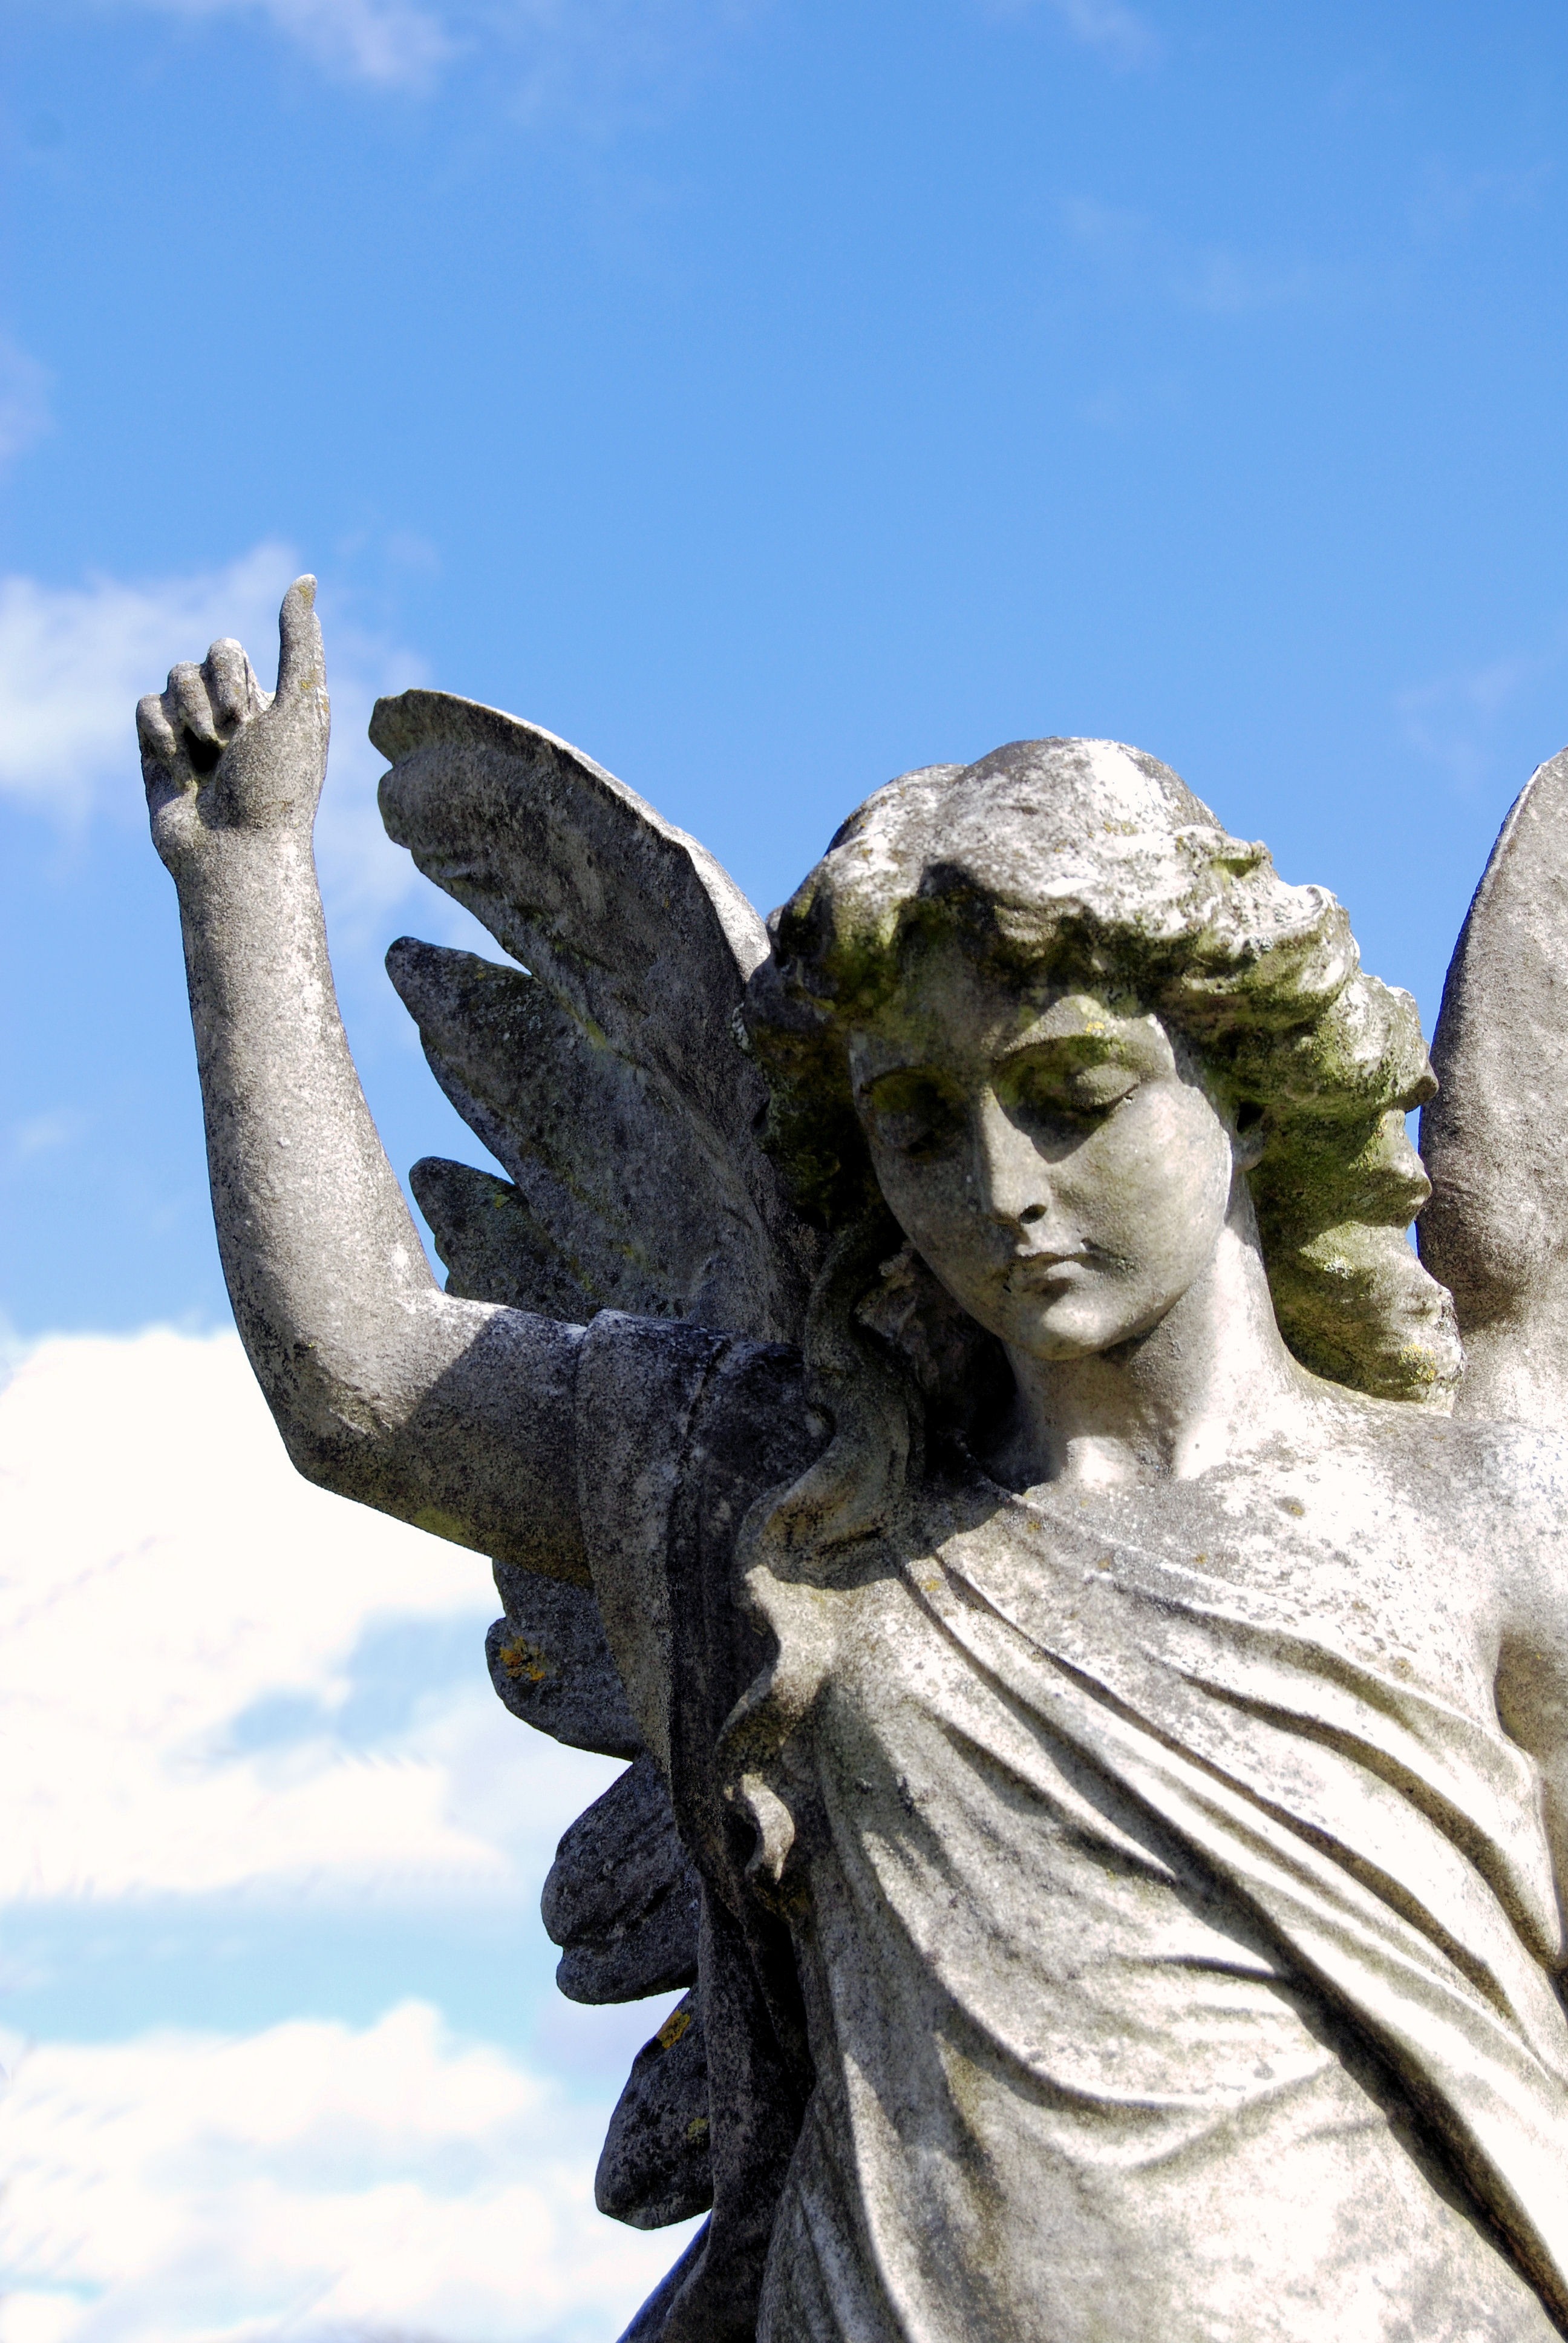
monument, female, statue, cemetery, tombstone, gargoyle, grave, sculpture, angel, art, carving, mythology